Crema, Lombardy

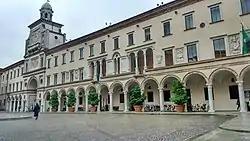
The Town Hall of Crema.

The communal independence ended in 1335, when the city surrendered to Gian Galeazzo Visconti, whose family held the city until the end of the century. In 1361 Crema was touched by the Black Death. A brief period of rule by the Guelph Benzoni family followed (Bartolomeo and Paolo from 1403 to 1405, then their nephew Giorgio until 1423). The seignory passed again to the Visconti, and, from 1449 onwards, to the Republic of Venice.